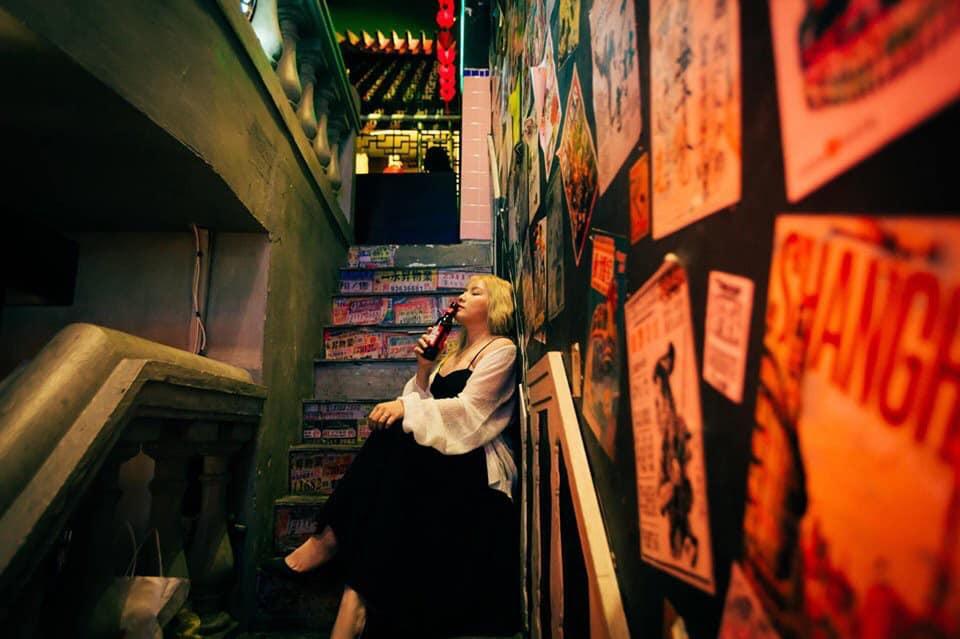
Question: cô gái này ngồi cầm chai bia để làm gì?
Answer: uống bia